Dayuling

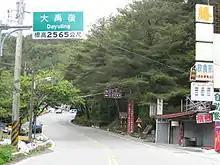
Stores at Dayuling

Dayuling (el. 2565 m), formerly Hehuan Pass, is a mountain pass in Taiwan transversing the Central Mountain Range between Hehuanshan and Mt. Bilu (畢祿山), within Taroko National Park. Administratively, it is located in Xiulin, Hualien County, near the border with Nantou County.